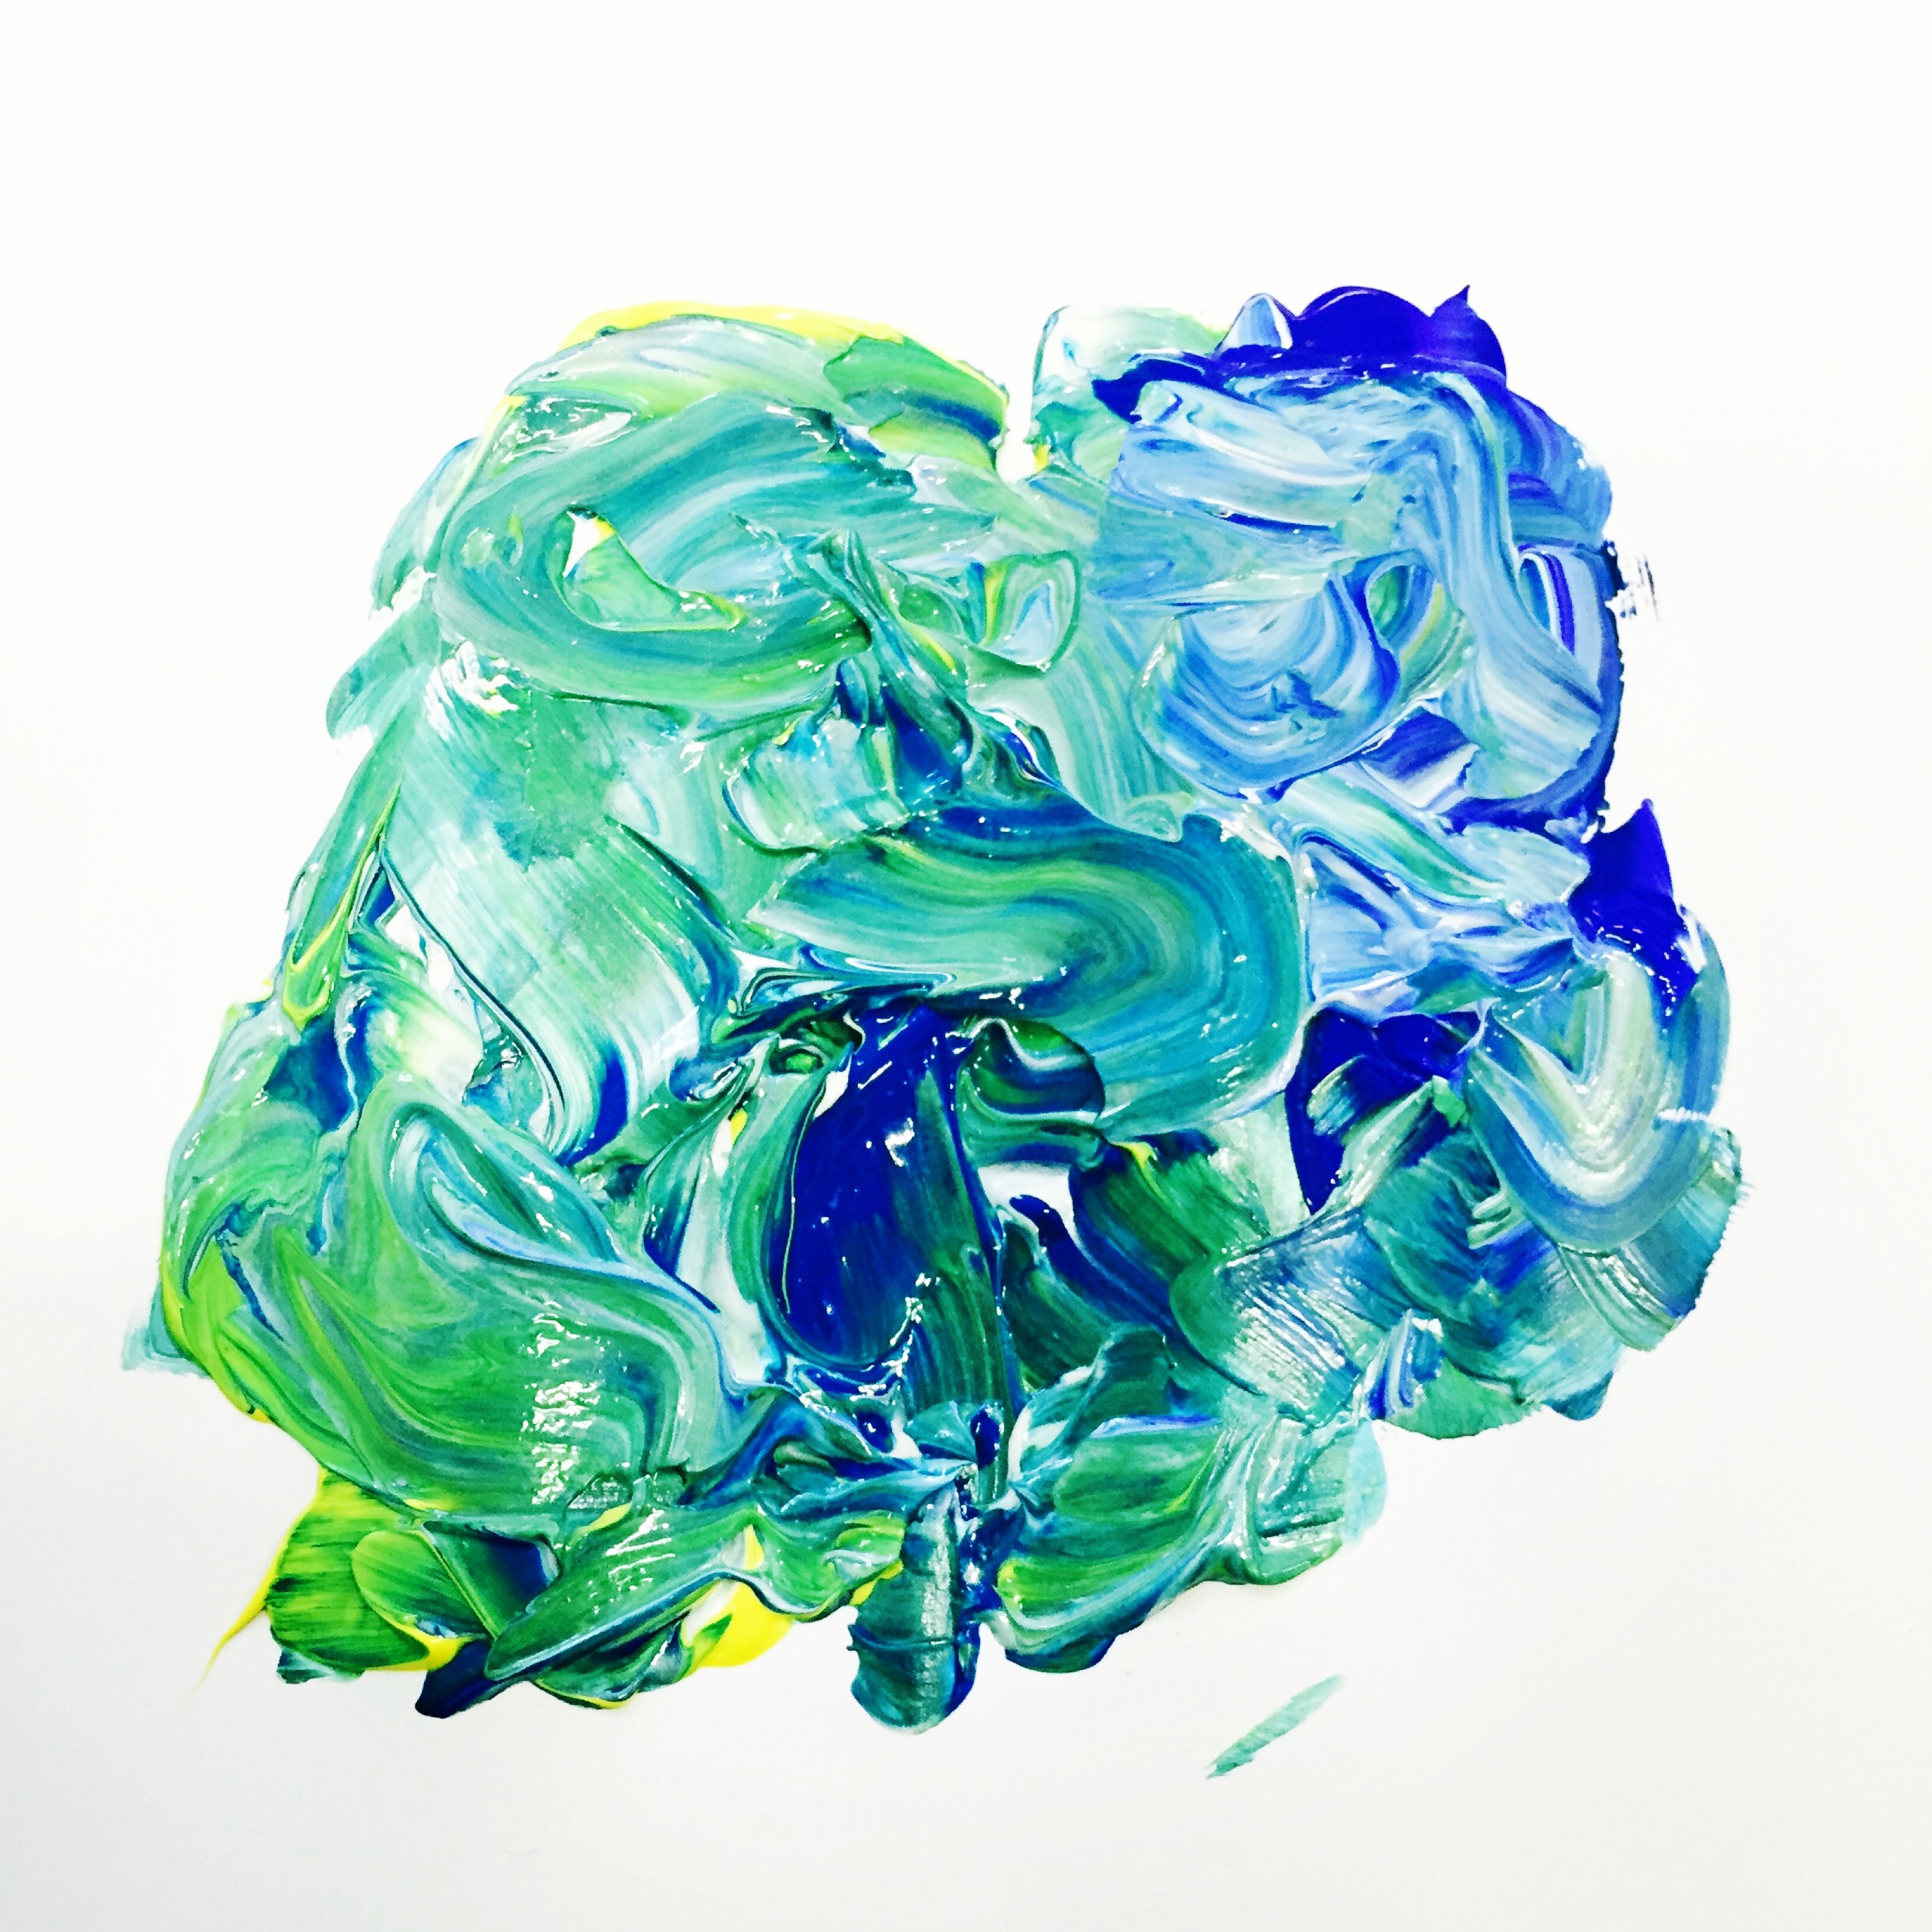
abstract, plant, texture, flower, petal, blue, painting, flowering plant, flower bouquet, cut flowers, land plant